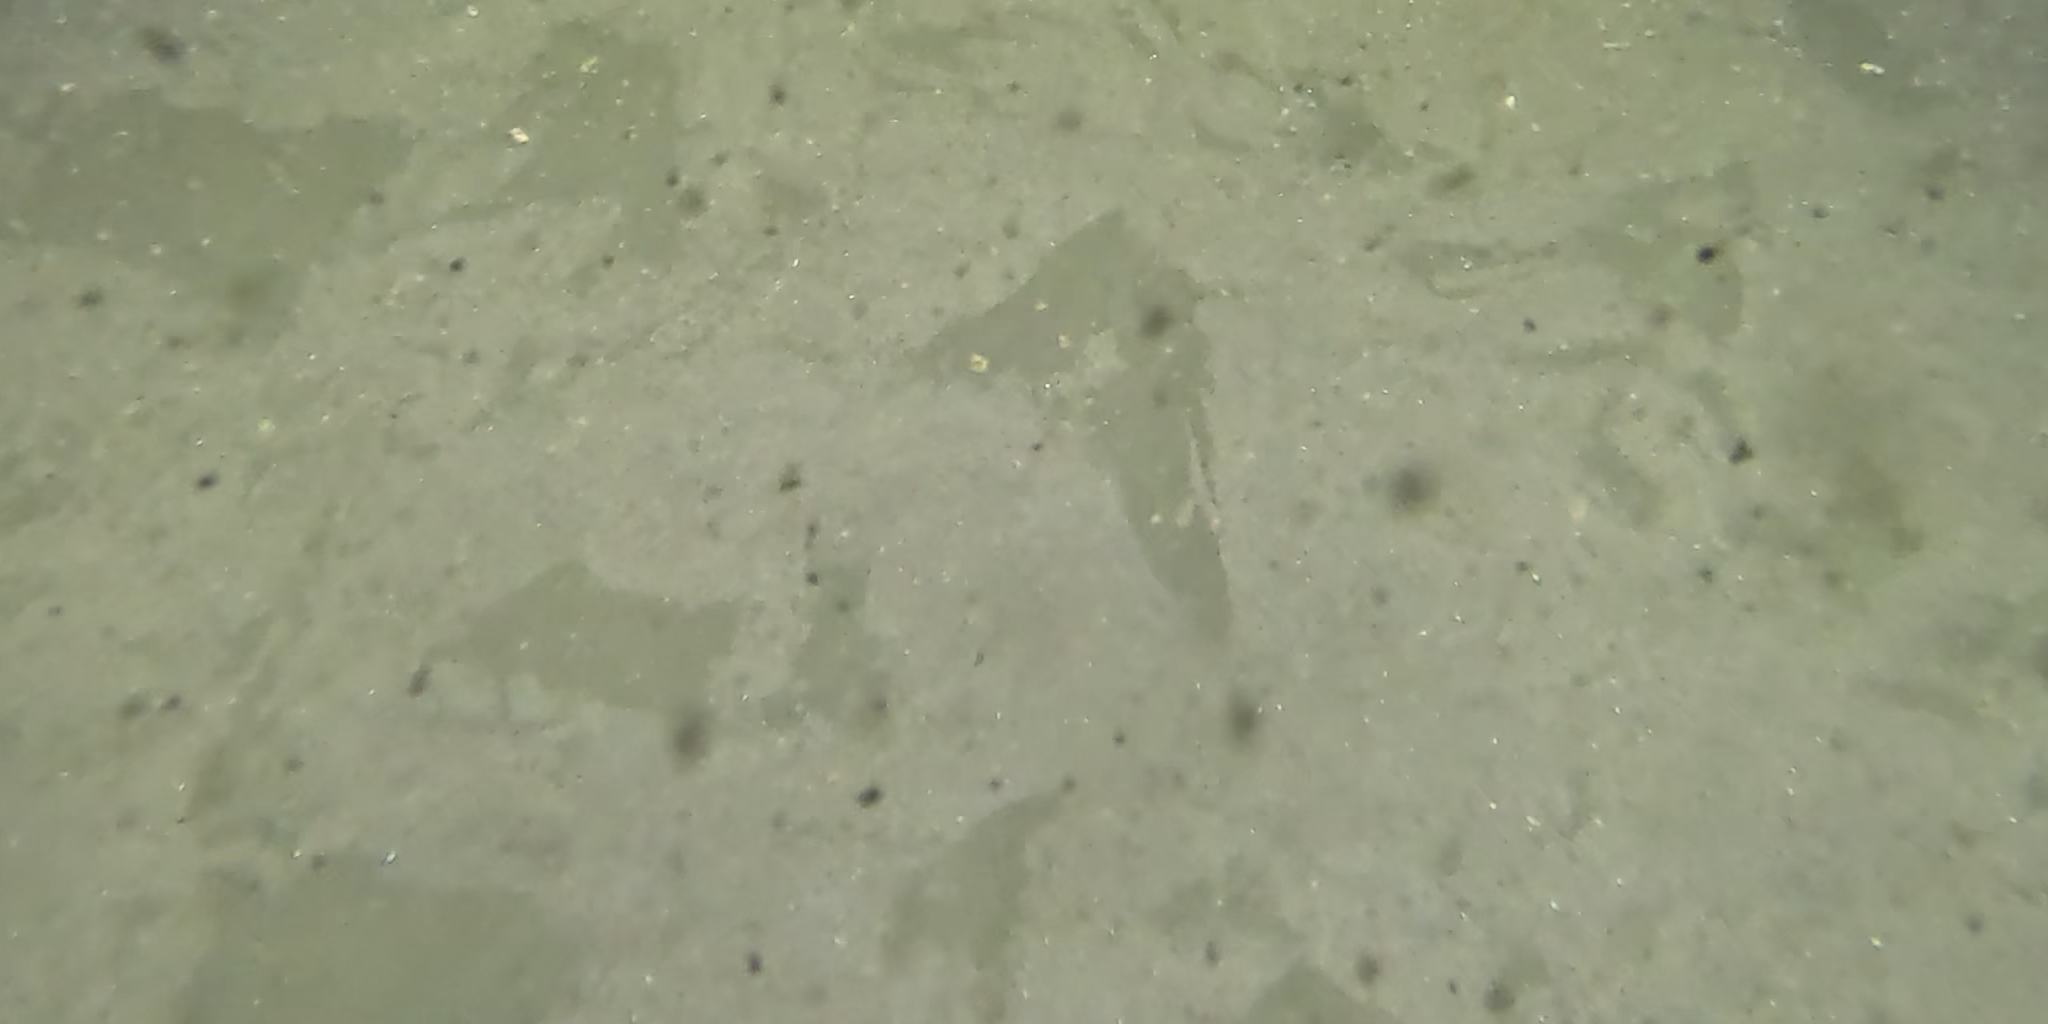
Seabed habitat: sand